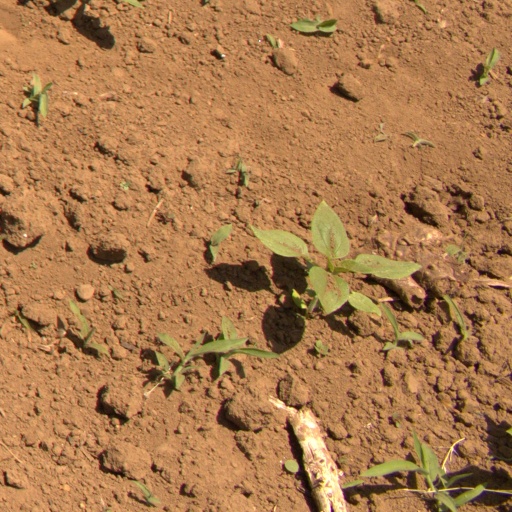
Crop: Jerusalem artichoke